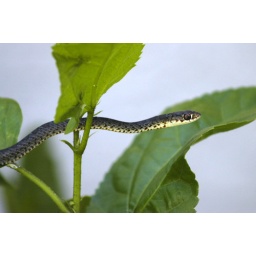
This snake was outside my bedroom window on a bush in Fort Myers, Florida Photographer: Carol Unglaub